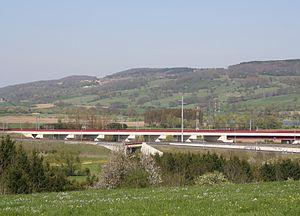
Raccordement de Vandières
La gare de Lorraine TGV est une gare ferroviaire française de la ligne à grande vitesse Est européenne, située sur la commune de Louvigny, au sud de Metz et au nord de Nancy, à sept kilomètres au sud-ouest de l'aéroport de Metz-Nancy-Lorraine, en région Grand Est. Ouverte en 2007, elle permet principalement d'accéder aux trains qui contournent l'agglomération parisienne par la LGV Interconnexion, les TGV vers Paris desservant directement les principales gares de centre-ville de la région. Elle est l'une des trois nouvelles gares de la LGV Est européenne en service depuis le 10 juin 2007, avec les gares de Meuse TGV et de Champagne-Ardenne TGV.